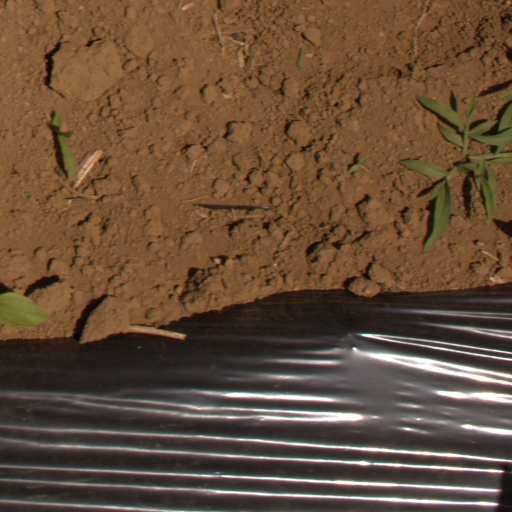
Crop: Jerusalem artichoke